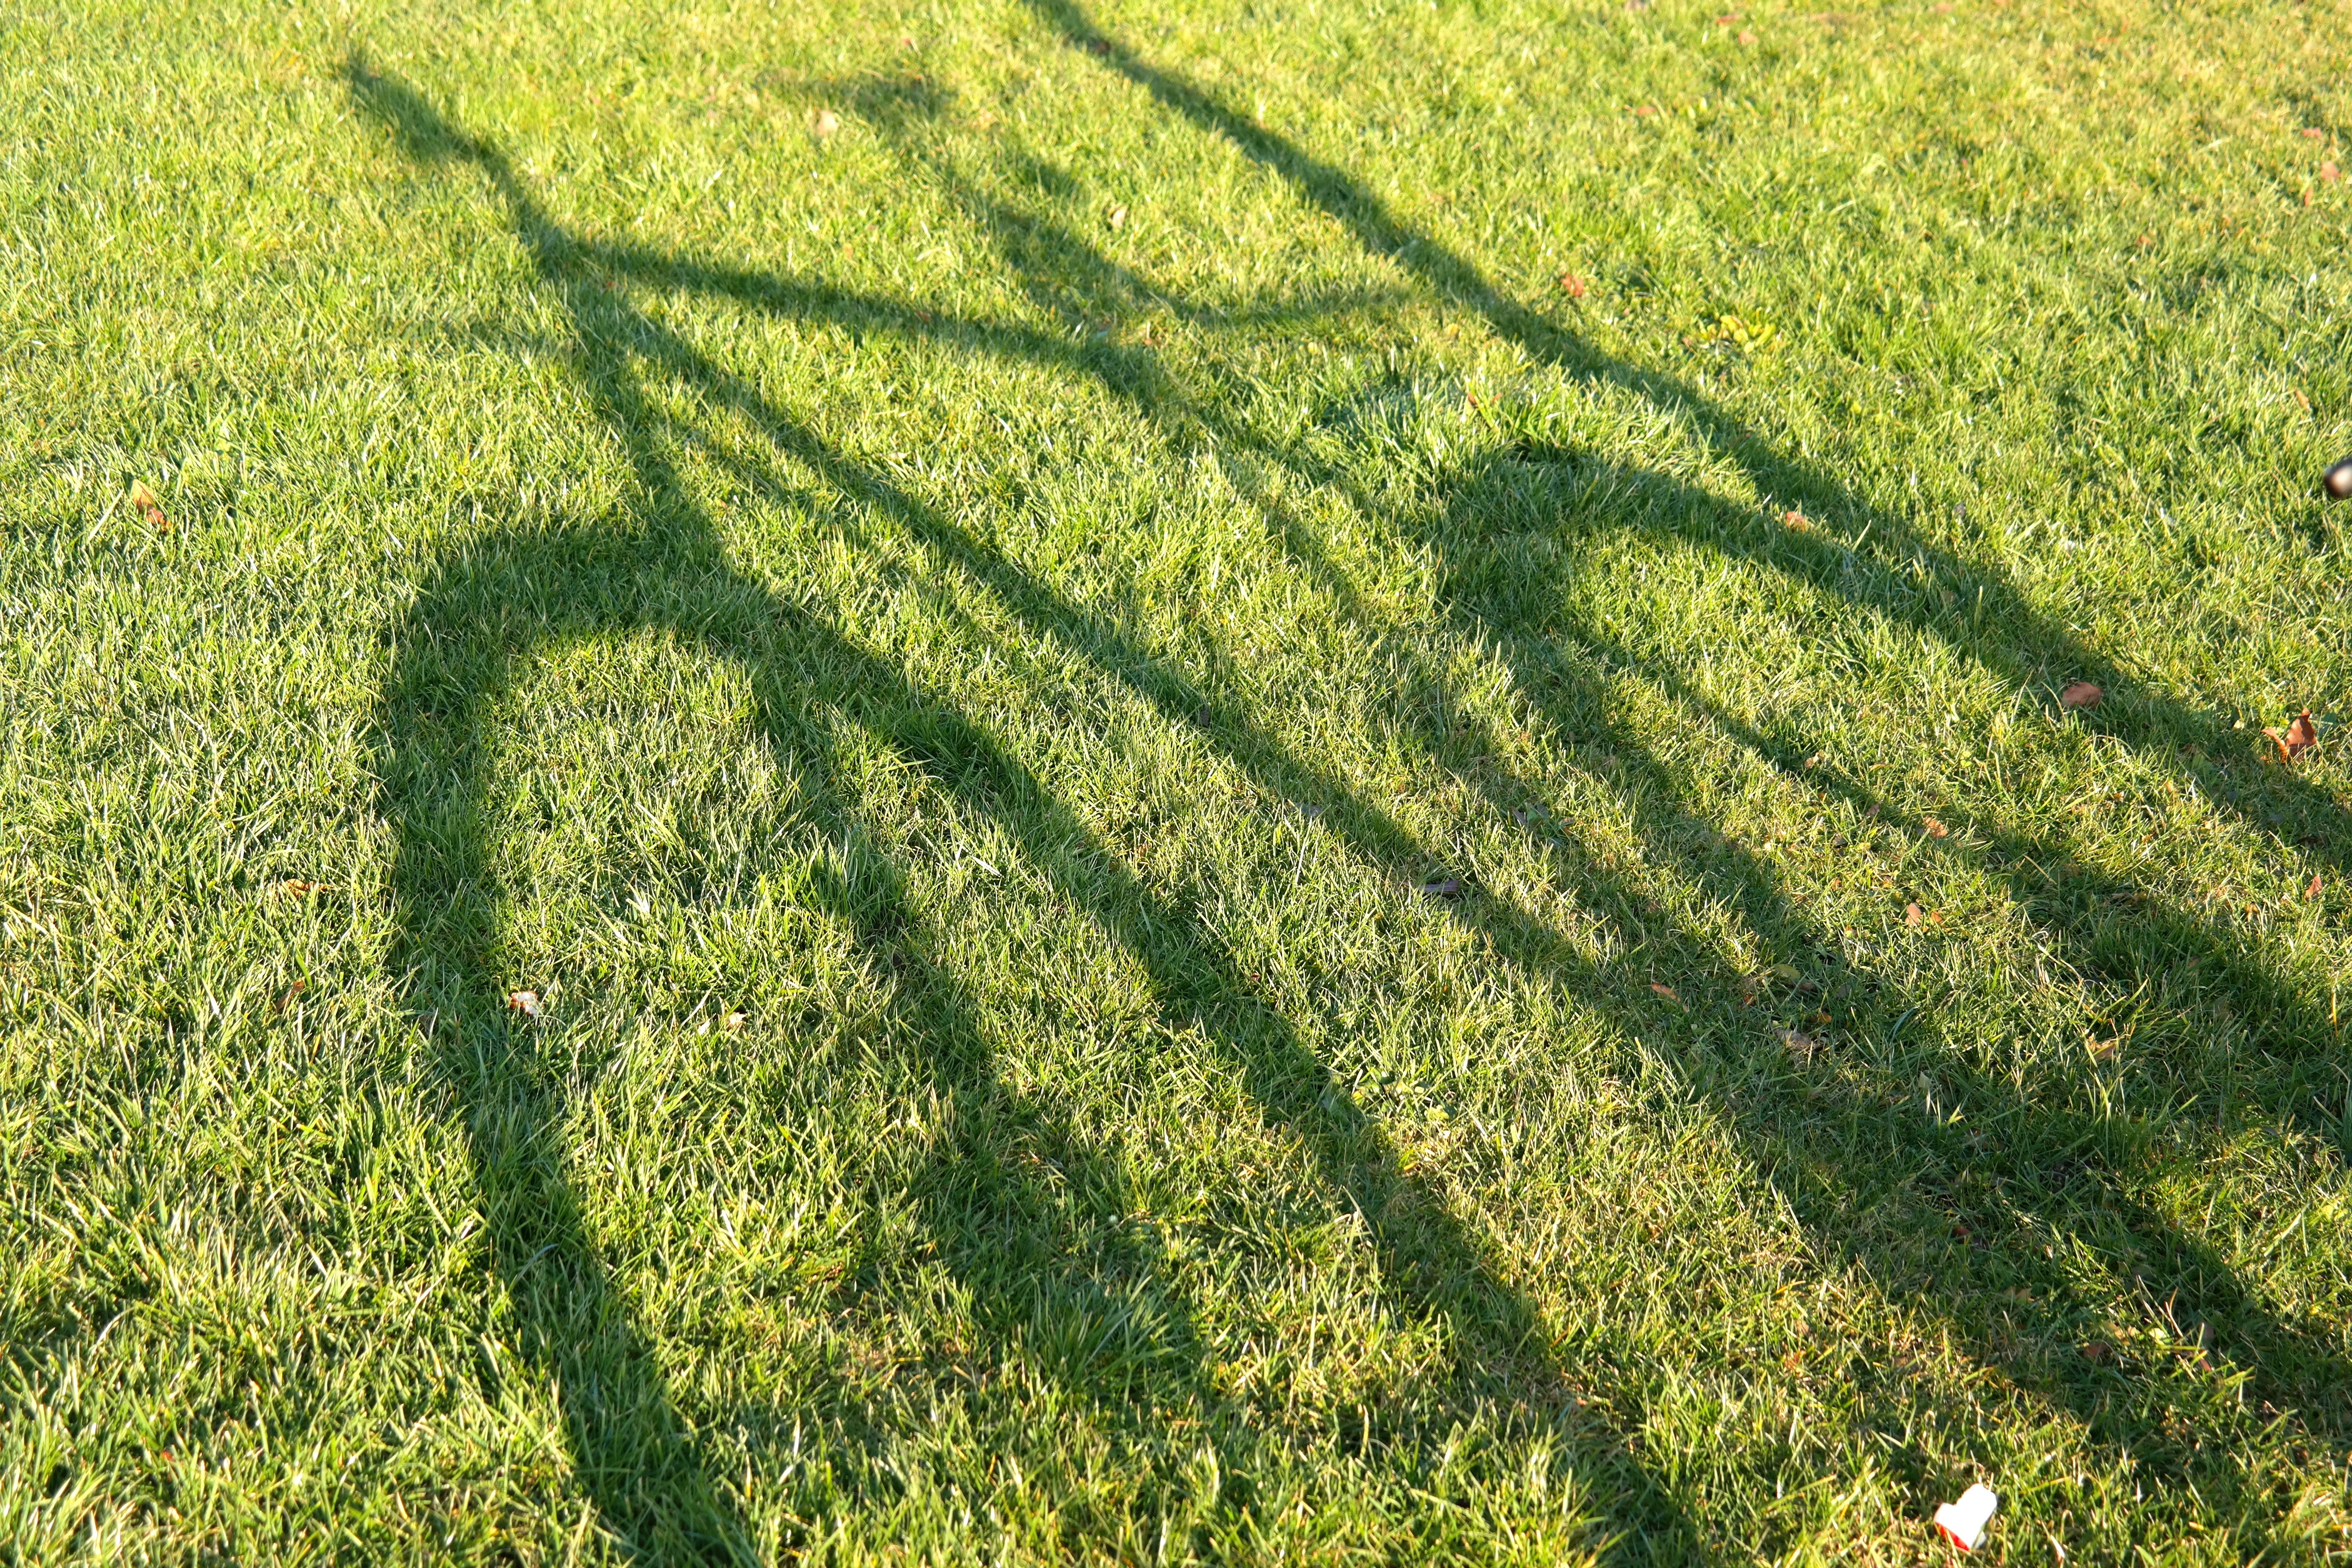
grass, light, plant, field, lawn, meadow, wheel, prairie, flower, bike, food, green, produce, vegetable, crop, shadow, agriculture, rapeseed, mountain bike, grassland, canola, brassica, flowering plant, hispanic, grass family, plant stem, land plant, mustard plant